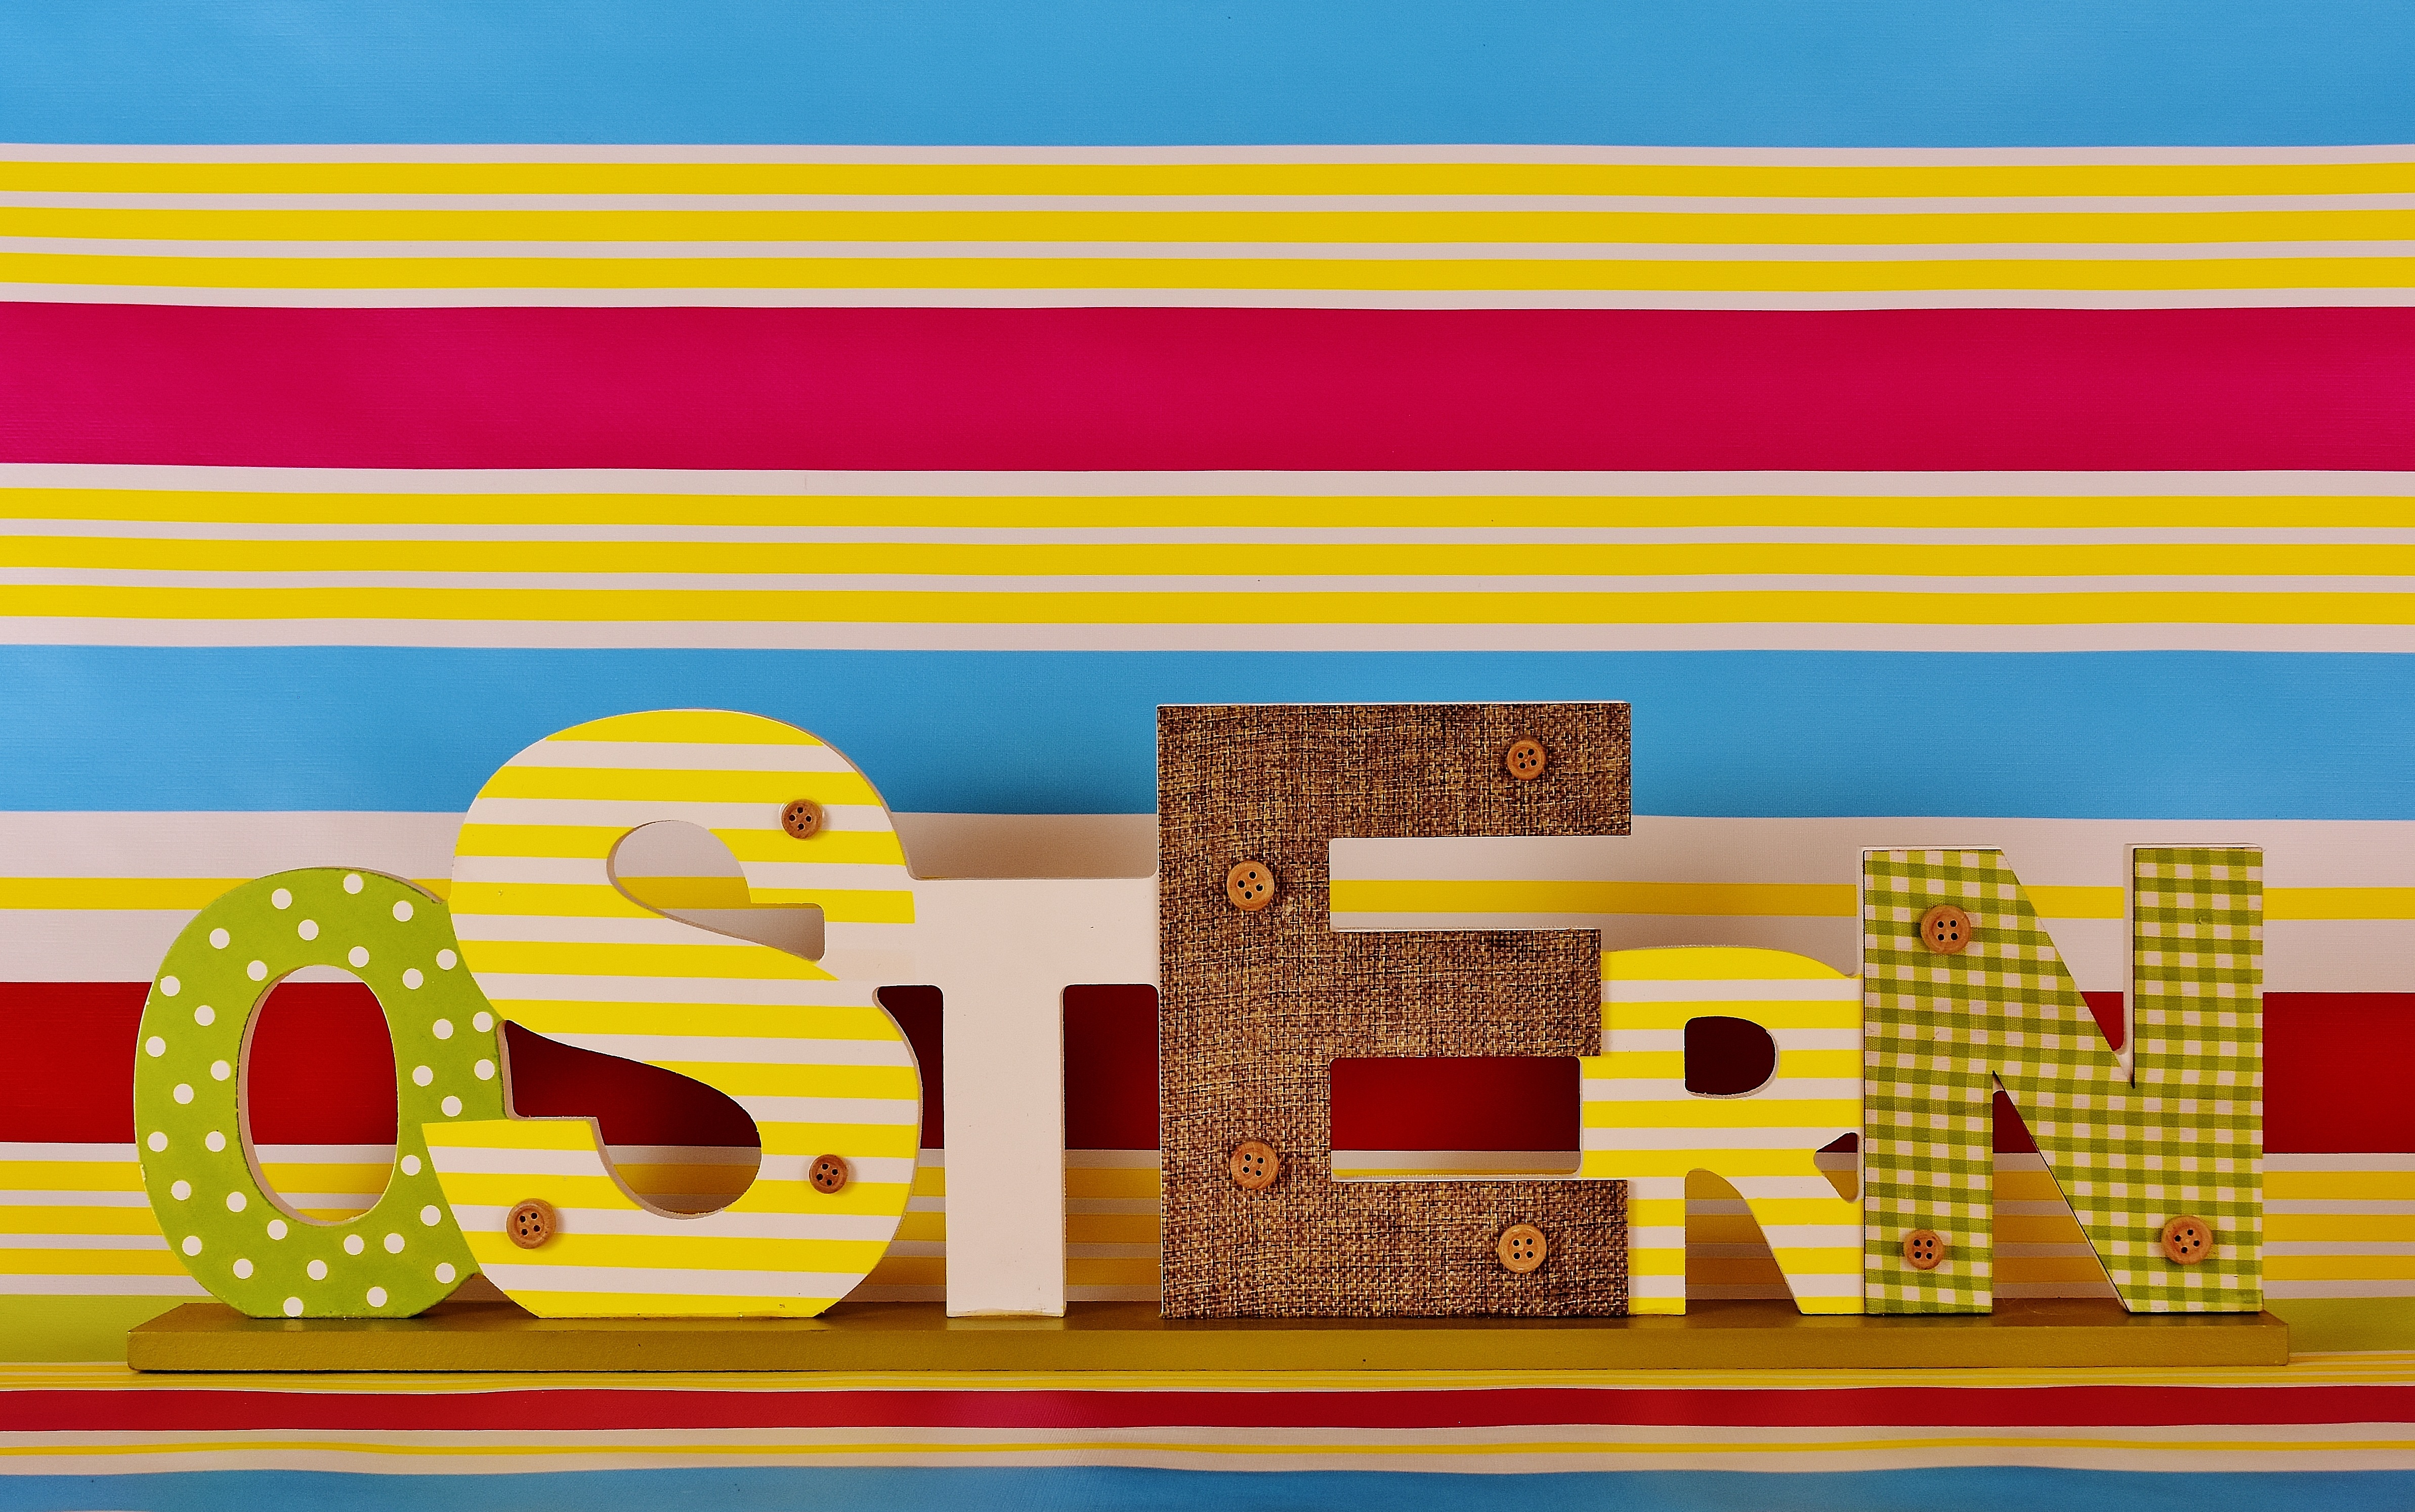
play, number, color, colorful, toy, deco, classroom, font, illustration, easter, lettering, happy easter, easter decorations, easter theme